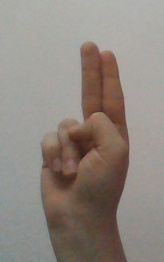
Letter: taa